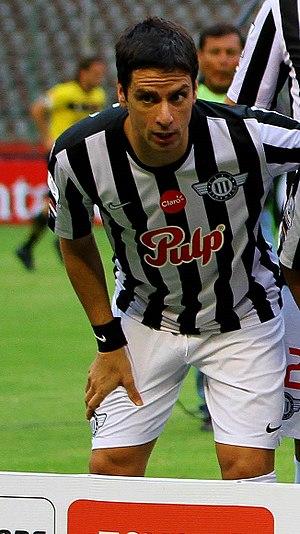
Hernán Rodrigo López Mora, ou simplement Hernán Rodrigo López, né le 21 janvier 1978 à Montevideo en Uruguay, est un footballeur international uruguayen au poste d'attaquant.